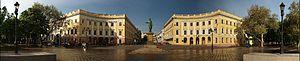
Promenade maritime de la ville d'Odessa. Il se situe en haut du fameux escalier du Potemkine, dans l'axe de l'actuelle mairie où fait face la statue de Pouchkine.